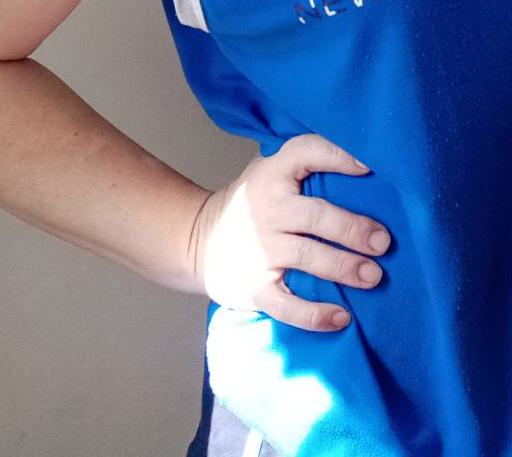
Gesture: no_gesture